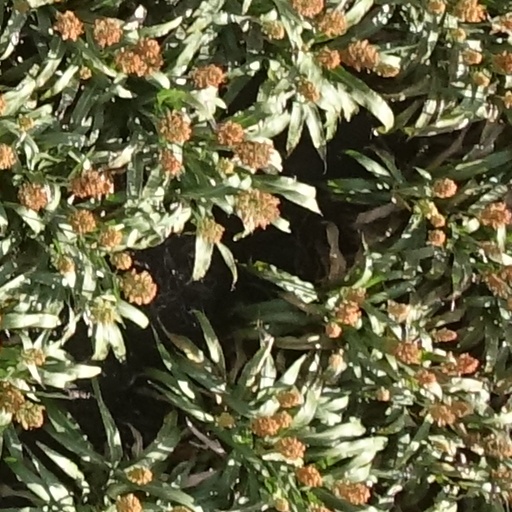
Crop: sorghum